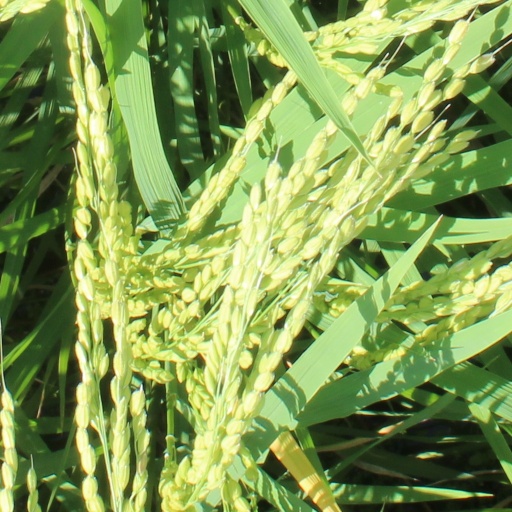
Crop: rice